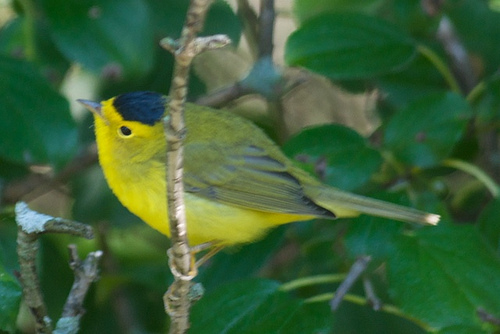
a small bright yellow bird with black eyes, yellowish green back, and a large black spot on its crown.
beautiful smallish bright yellow bird , turning greenish atop its back, has a short beak with a round black cap on the head and a short squared tail tipped in white.
a small bird with with a black crown and a yellow throat and side and belly, breast with olive green in the primaries and secondaries
this bird is yellow with black on its wings and has a very short beak.
this small yellow bird has a black crown, grayish yellow back, wings, and tail with a white spot at the tip of the tail feathers.
this bird is yellow with black and has a very short beak.
this is a small green bird with a black crown, yellow head, throat, belly and breast.
a small bird with yellow breast, black on top of the head, short pointy bill, dark yellow and grey secondaries, and yellow, grey and black tipped primaries.
this bird is yellow and black in color, with a very small beak.
this bird has a deep blue crown color and a bright yellow breast color
Species: Wilson Warbler